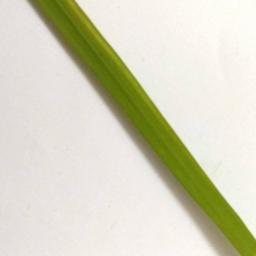
Label: Rice___Healthy